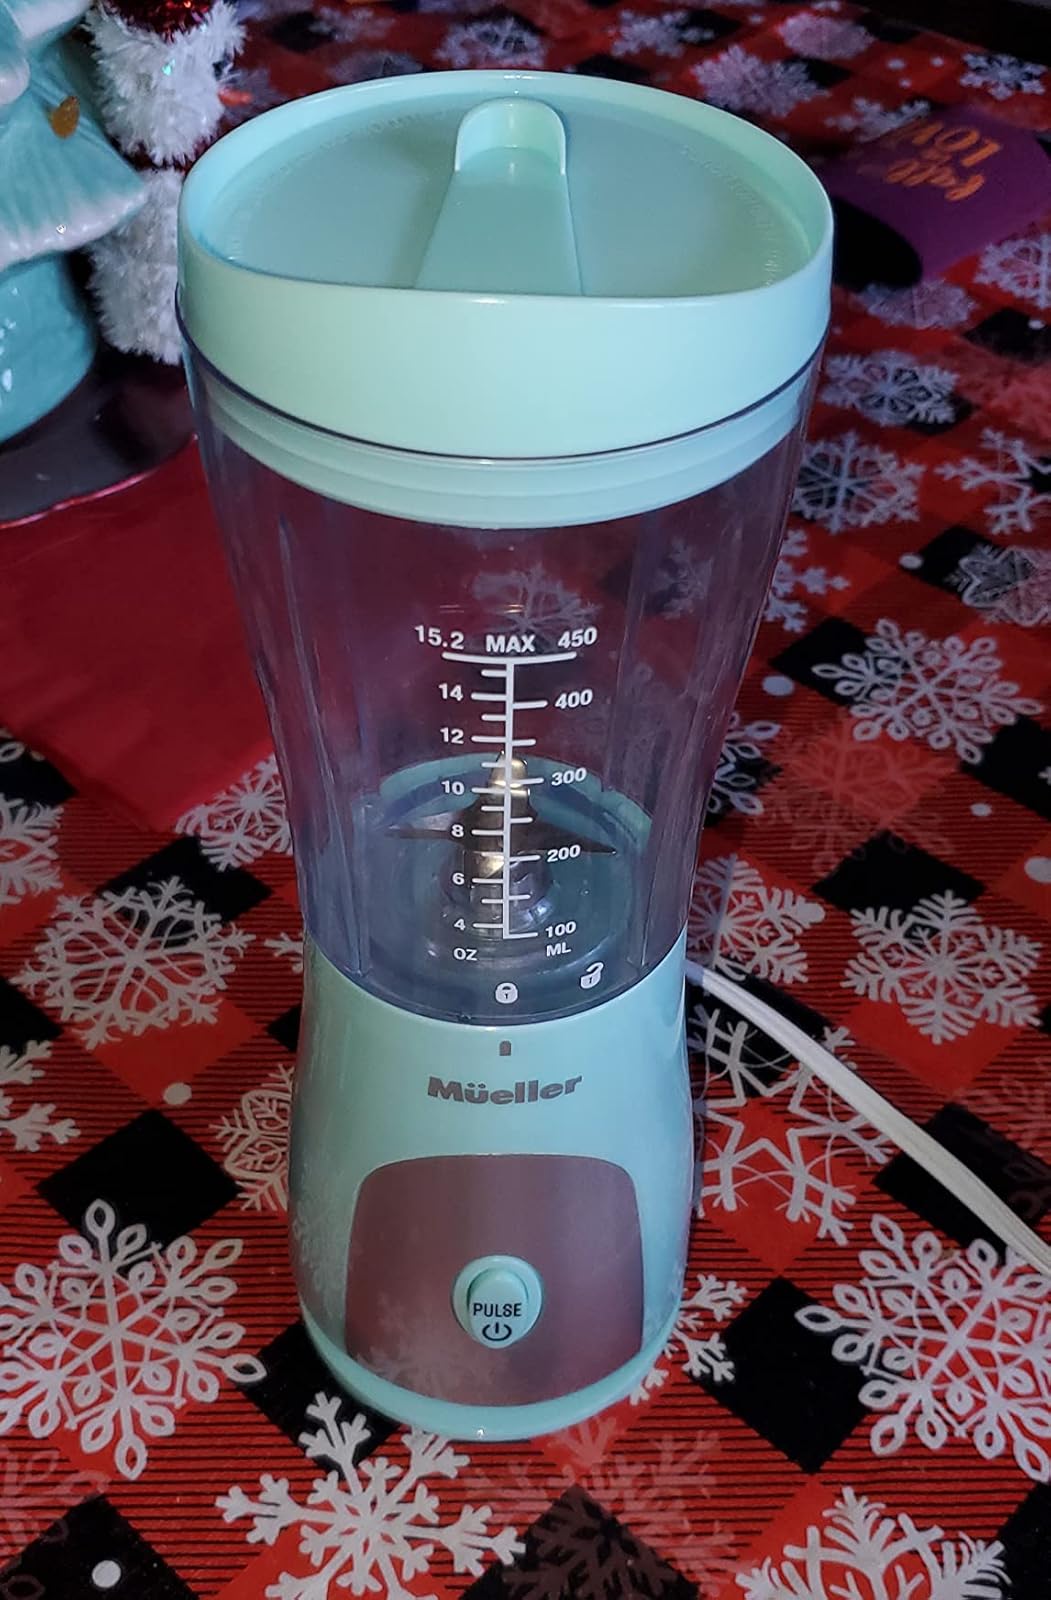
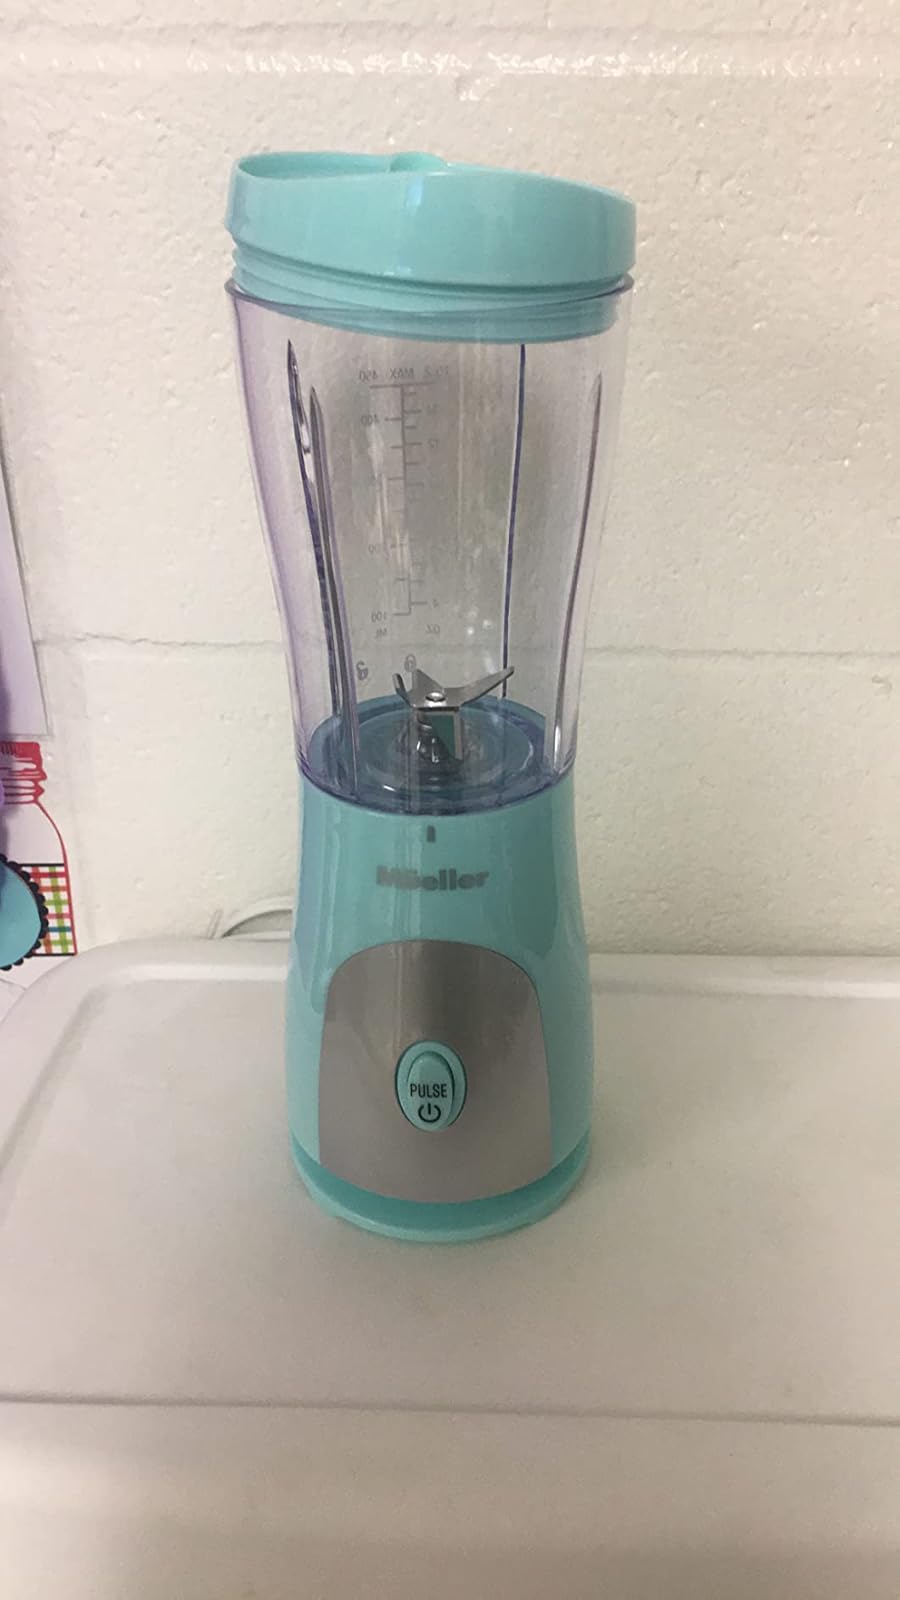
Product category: items_blender
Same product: yes